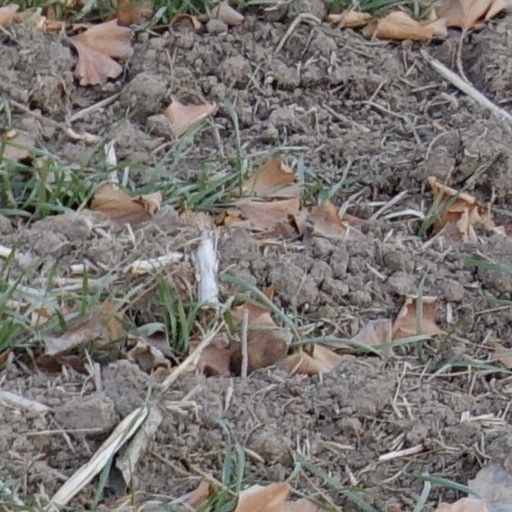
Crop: wheat